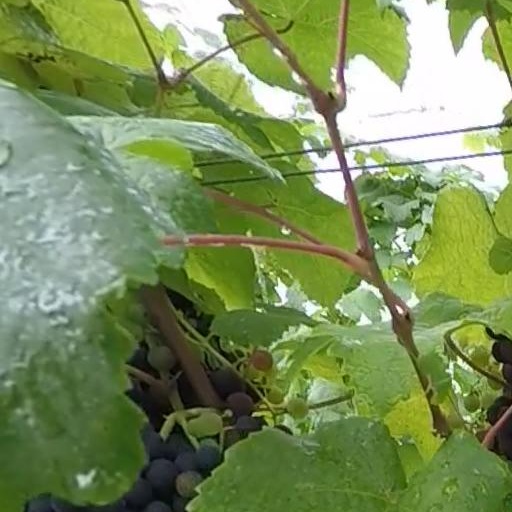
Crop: grape